Estadio Akron

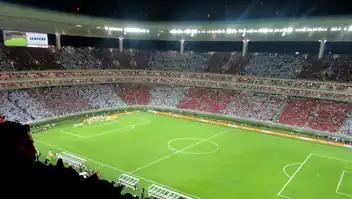
Inaugural match of the Omnilife Stadium vs. Manchester United

In February 2004, C.D. Guadalajara announced that it would construct a new stadium of its own, intending to leave Estadio Jalisco. Construction on the stadium did not begin until May 2007.